Estadio Azteca

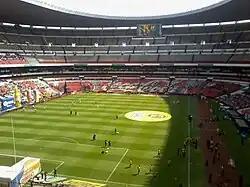
Interior of the stadium prior to a match between Club América and Tijuana, 25 September 2011

The Estadio Azteca is also the site in which Pelé and Diego Maradona (during the 1970 and 1986 FIFA World Cup) lifted the trophy for the last time (The Jules Rimet Trophy and the current FIFA World Cup Trophy, respectively).